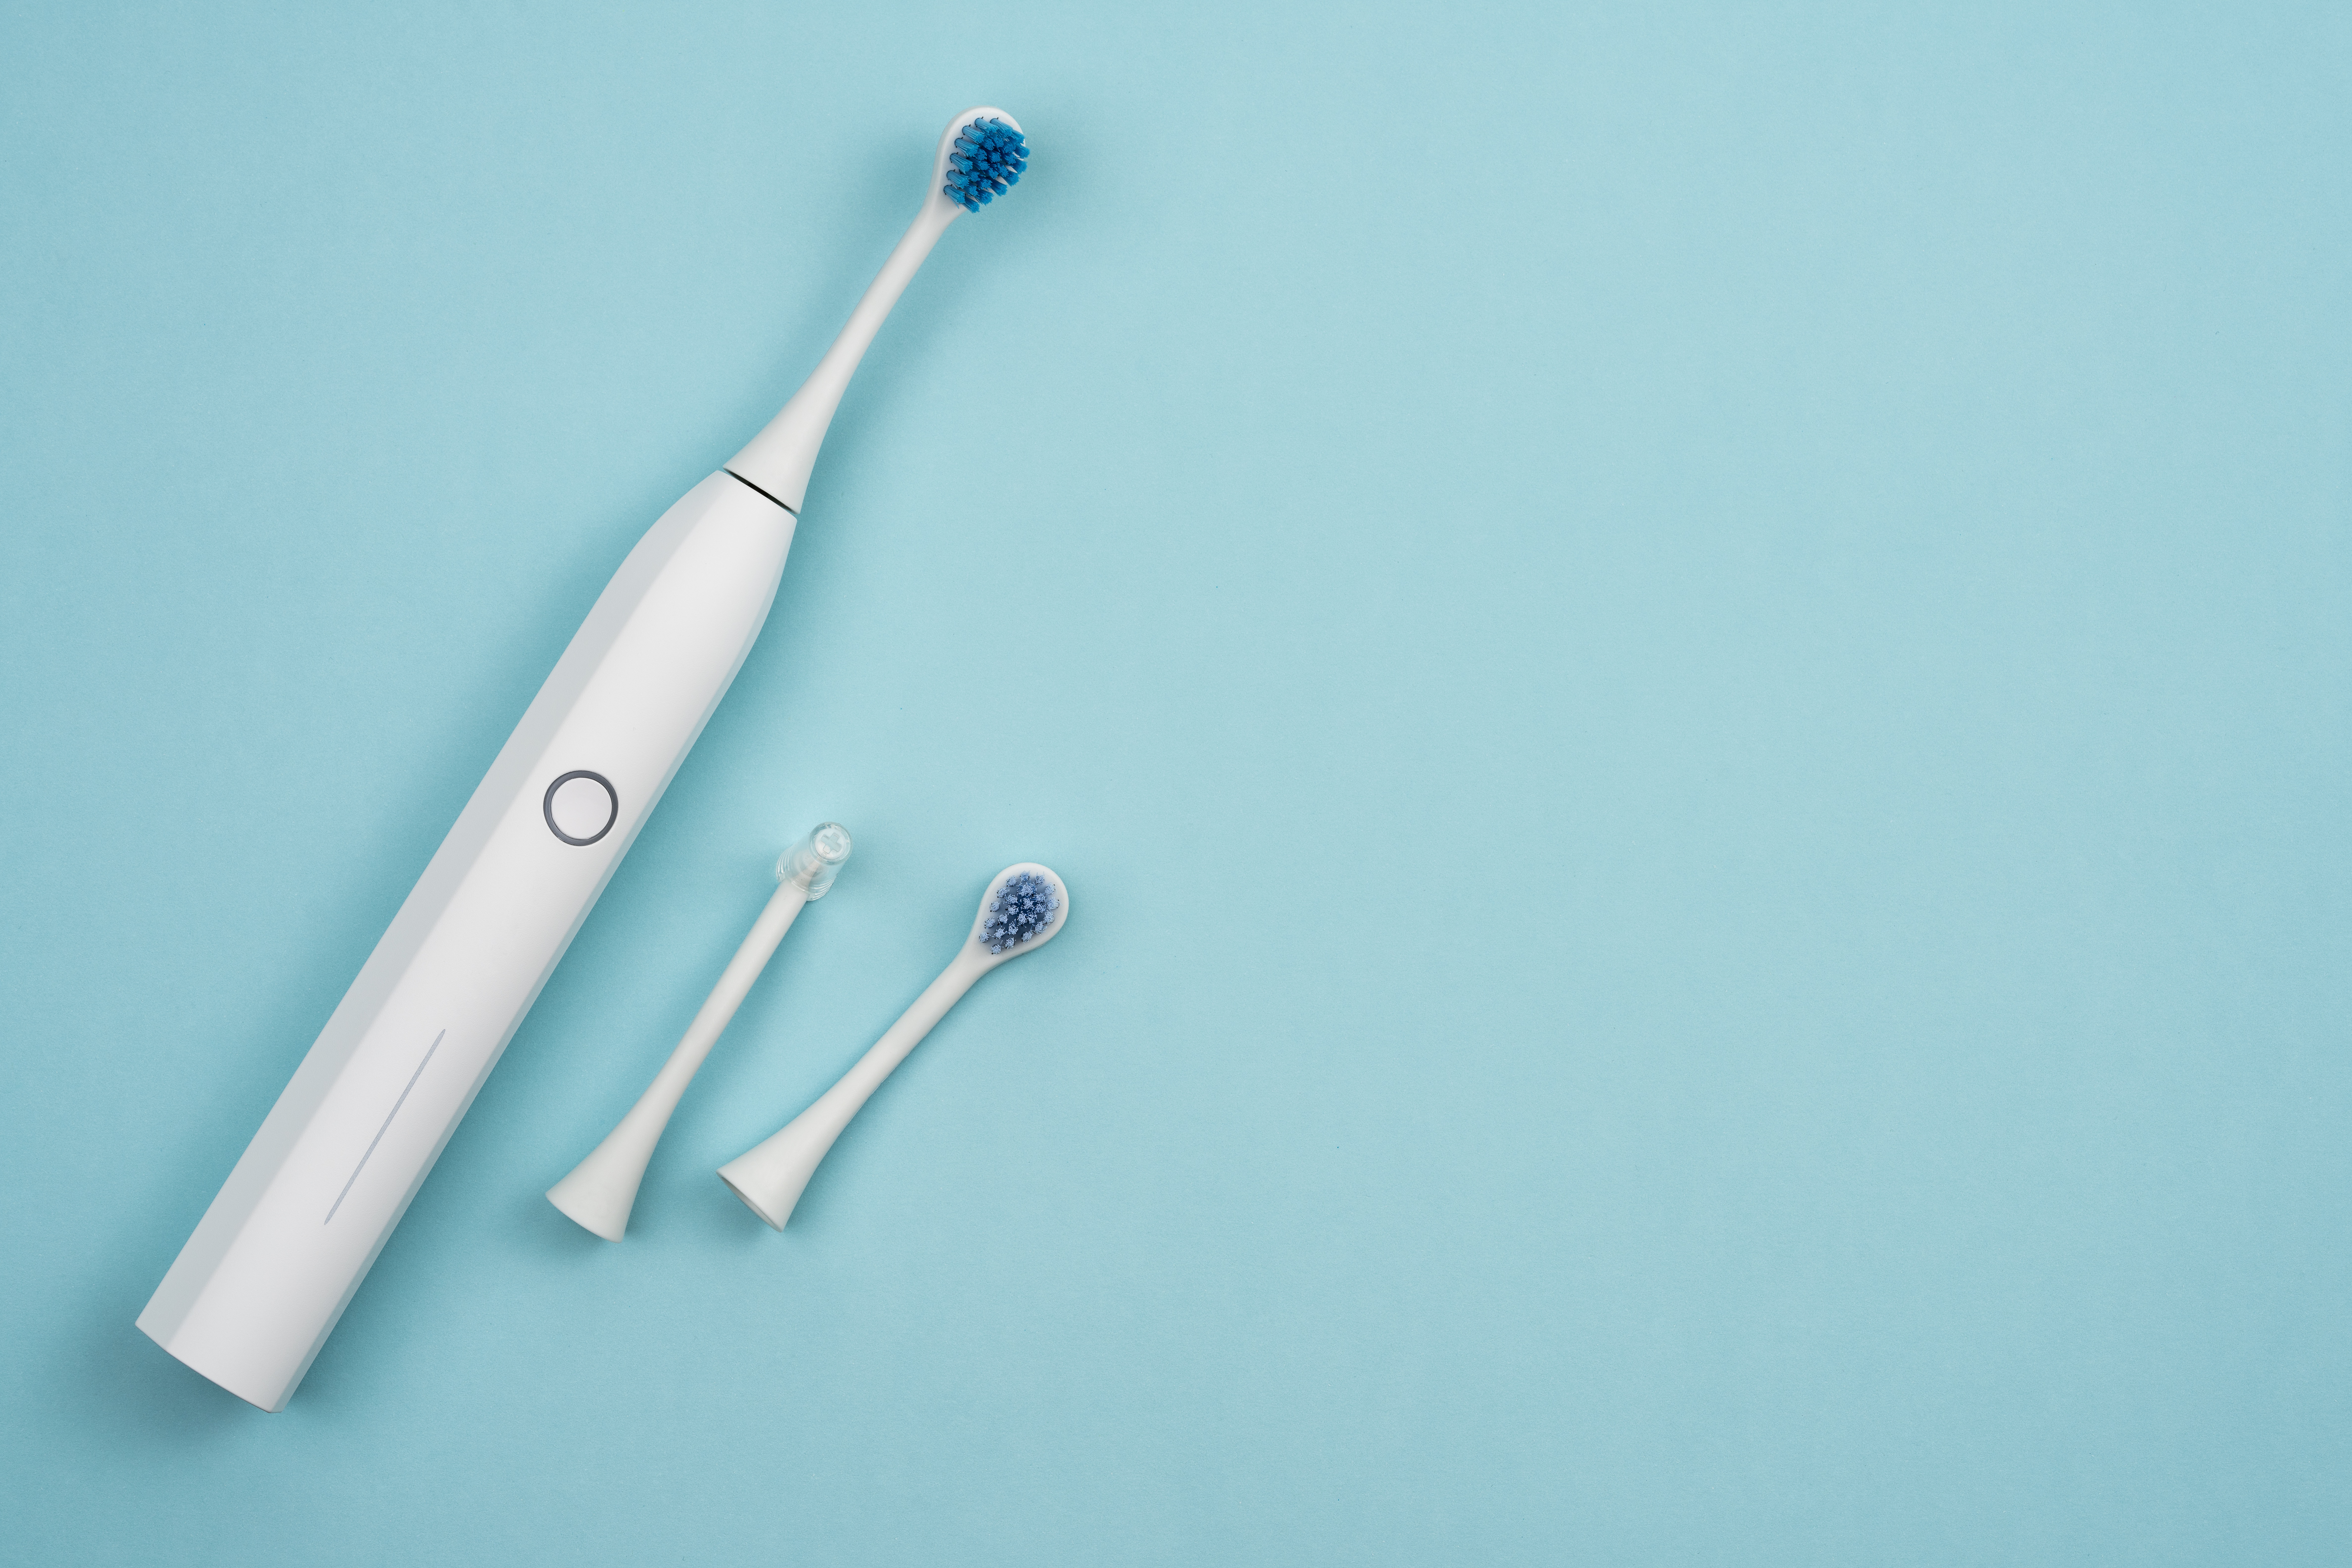
toothbrush, electric blue, fashion accessory, font, metal, wind instrument, natural material, stationery, plastic, liquid, macro photography